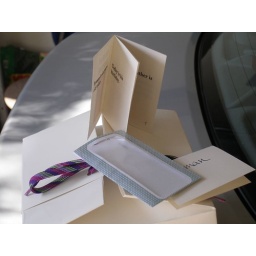
Small book with a window envelope slipcase. Gift wrapped in an origami box, closed with shoe lace.